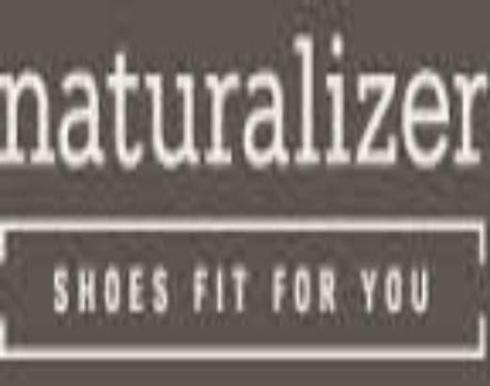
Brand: naturalizer-1
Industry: Clothes